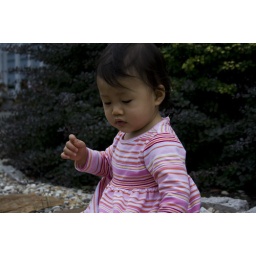
Reagan in pink striped dress in front yard - 85